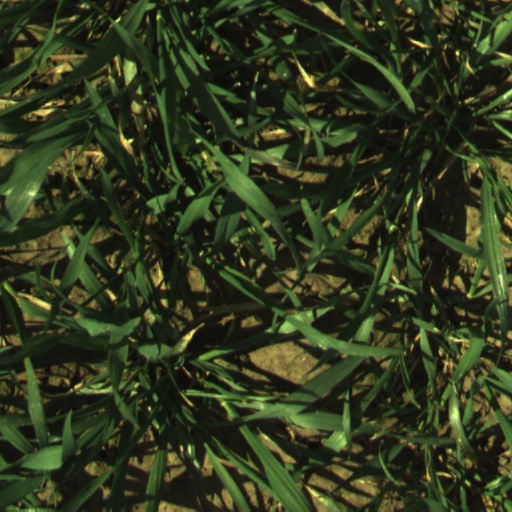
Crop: wheat